First Parish Unitarian Church

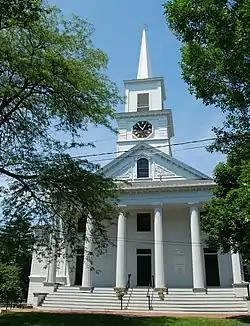

The First Parish Unitarian Church, now the First Parish Unitarian Universalist Church of Medfield, is a historic church on North Street in Medfield, Massachusetts. The white clapboarded church was built in 1789, as the third for a congregation established c. 1652. In 1839 it was rotated on its site ninety degrees. It lost its steeple in the New England Hurricane of 1938. The steeple was replaced in 1988, and the building's many layers of paint were stripped off in 2007.